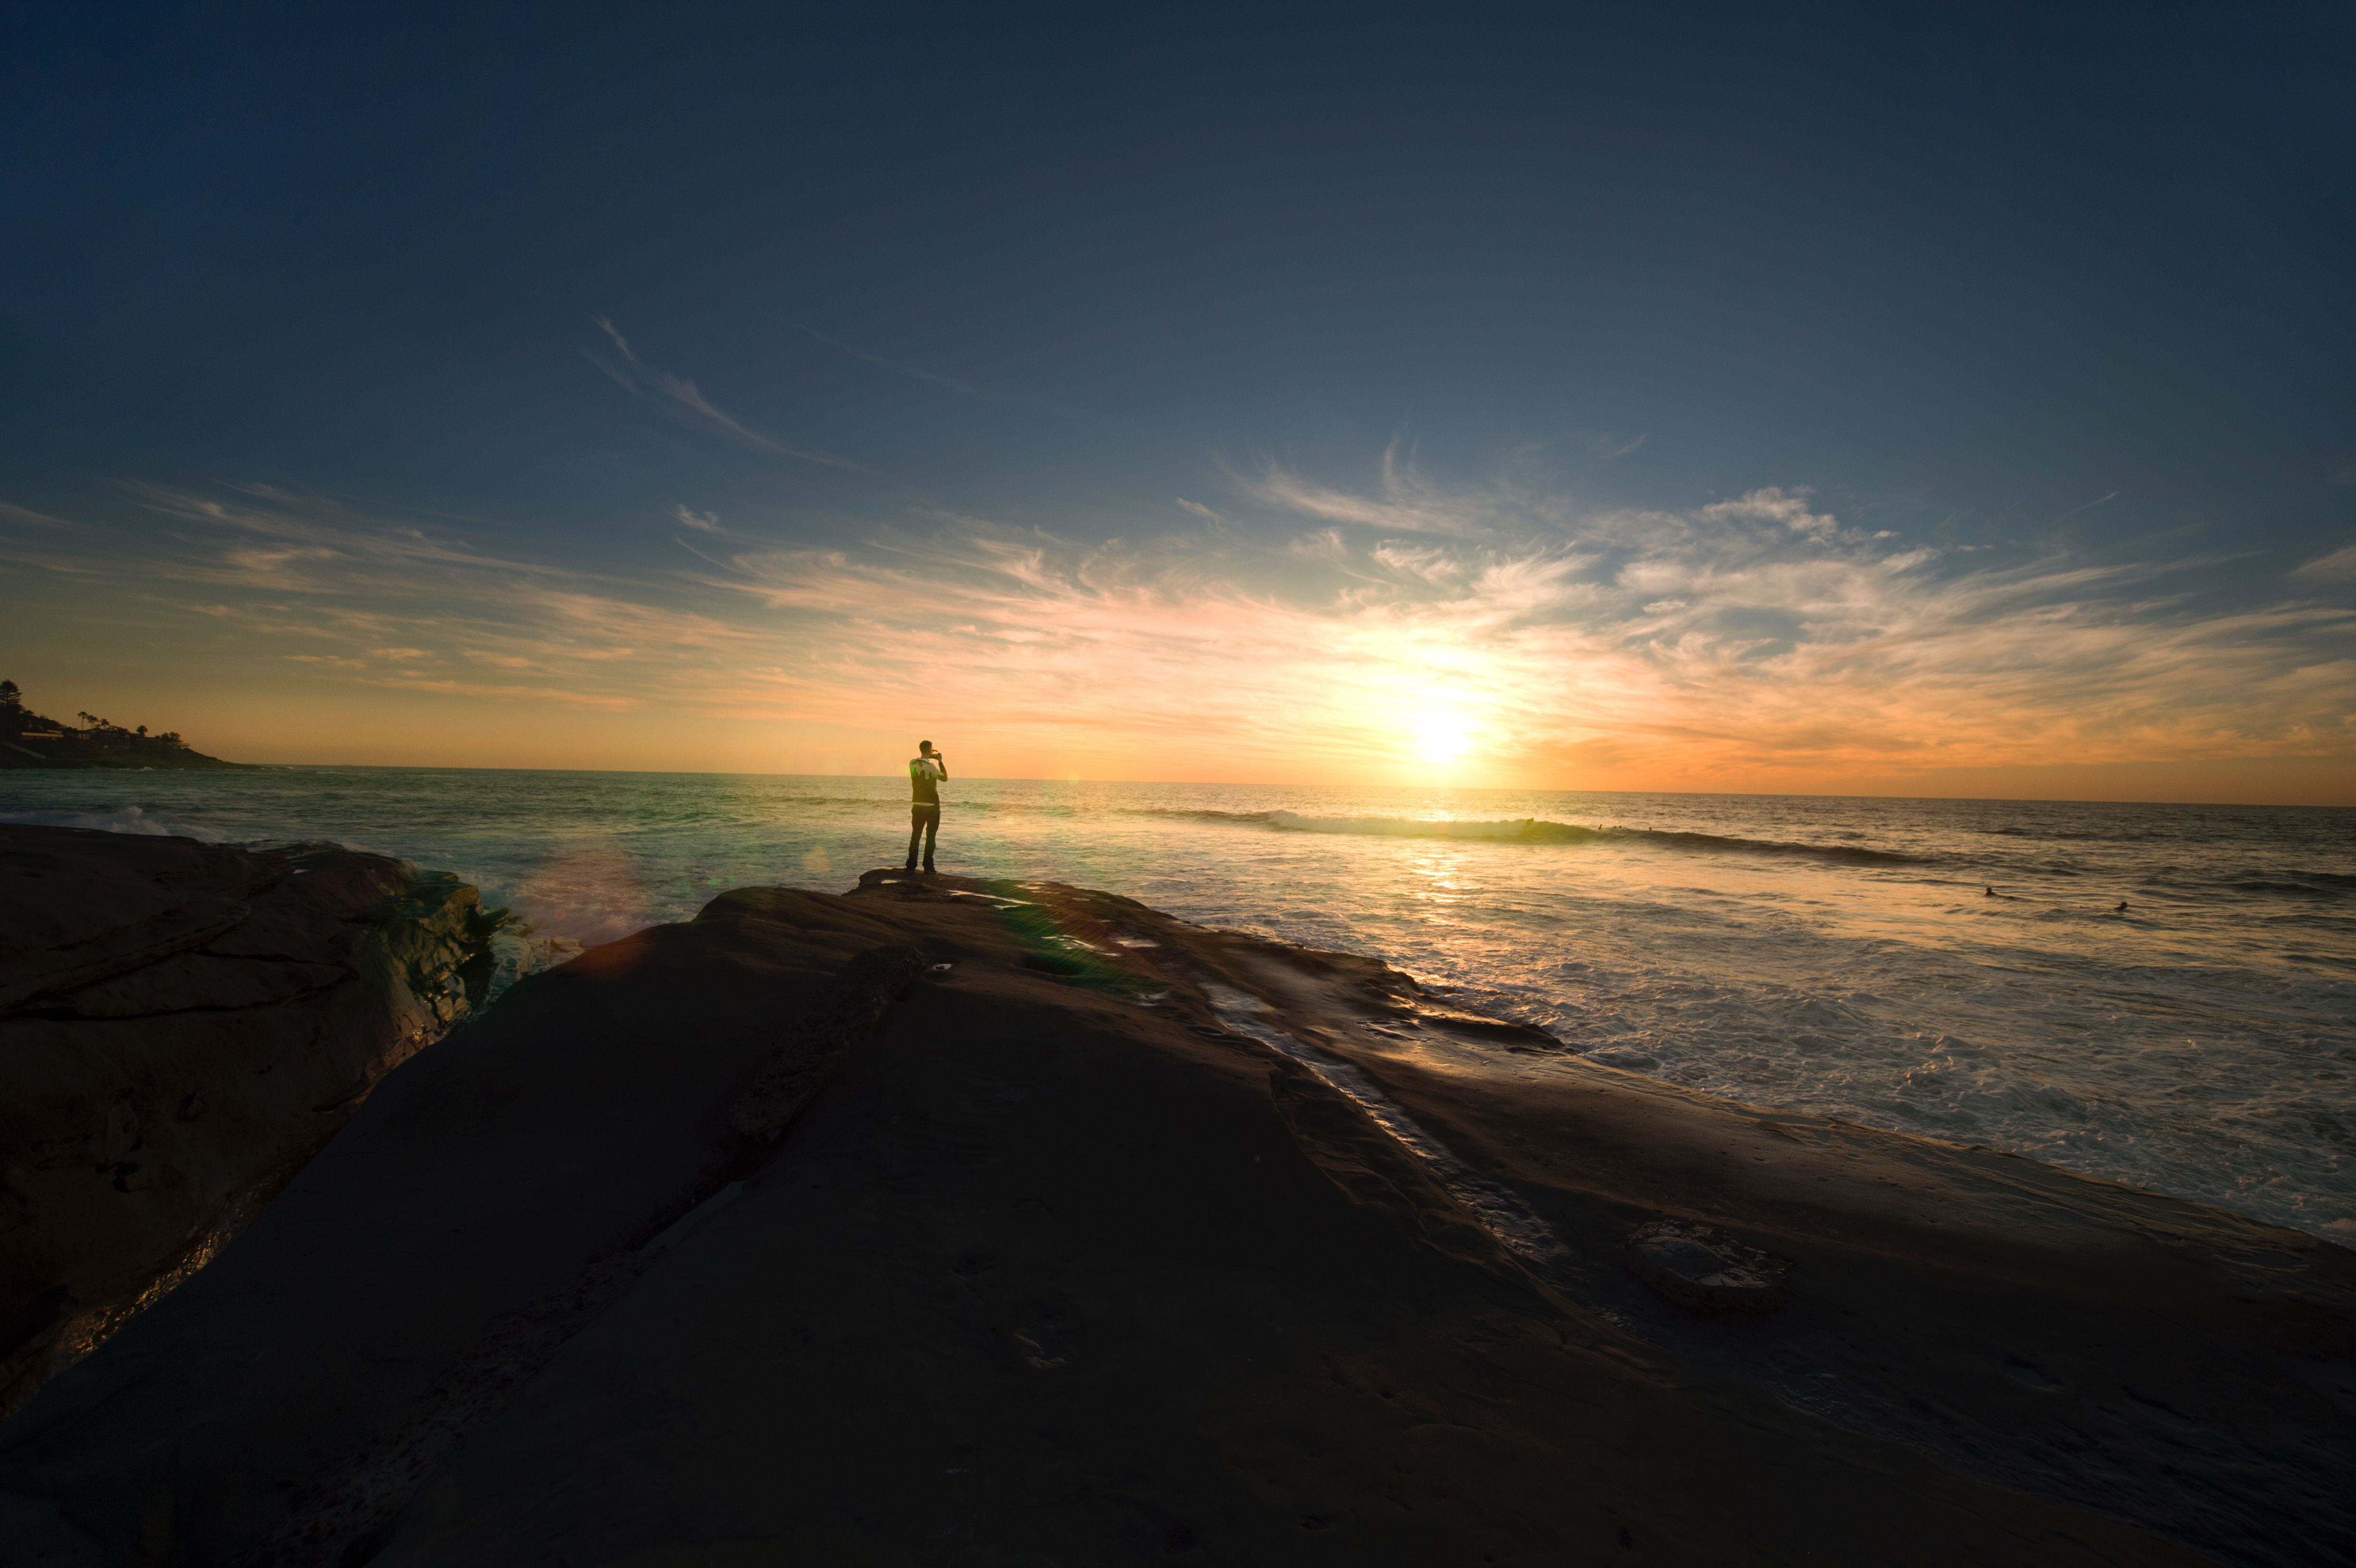
beach, sea, coast, sand, ocean, horizon, person, cloud, sky, sun, sunrise, sunset, sunlight, morning, shore, wave, dawn, dusk, standing, evening, edge, cape, afterglow